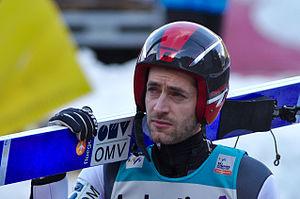
Wolfgang Loitzl, né le 30 janvier 1980 à Bad Ischl, est un sauteur à ski autrichien.